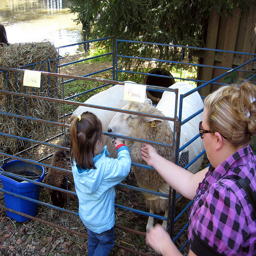
A woman standing next to a little girl near an animal.
A couple of sheep are standing in a pin
A young girl who is petting a sheep in a cage.
A woman and a child are petting a sheep in a pen.
A couple of people standing by a fence with some sheep.